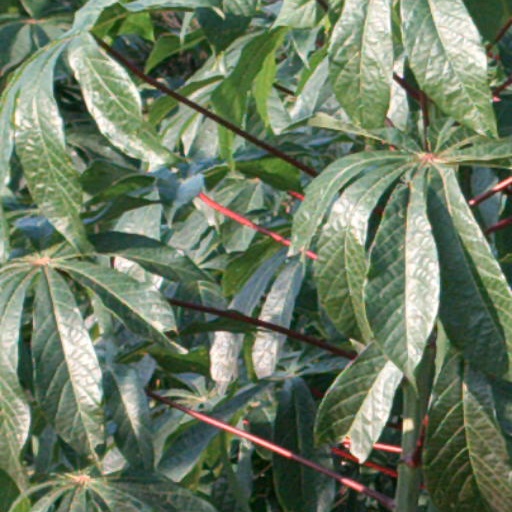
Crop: cassava